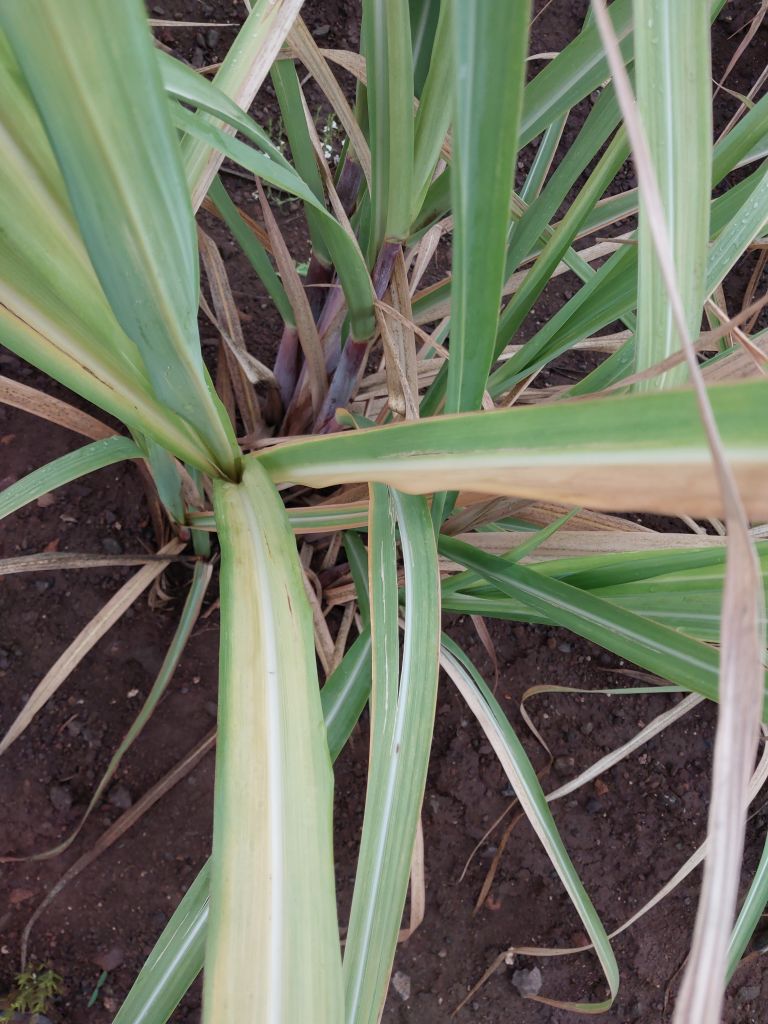
Label: Yellow Leaf